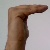
The image shows a hand gesture representing a space in Indian Sign Language.